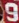
Number: 9